Barry Sheene

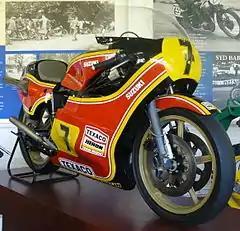
Sheene's Suzuki RG500

Suzuki introduced the new RG500 motorcycle for the season and Sheene secured its first podium results when he rode the raw, unrefined machine to a second place in France and a third place in Austria to start the season. However, Sheene suffered a broken leg in a crash at the Nations Grand Prix held at the Imola Circuit forcing him to miss the next six rounds of the World Championship. Upon recovering from his injury, he placed fourth at the Czechoslovakian Grand Prix, and finished the season ranked sixth in the 1974 500cc World Championship. Also in 1974, he won the prestigious Mallory Park Race of the Year.